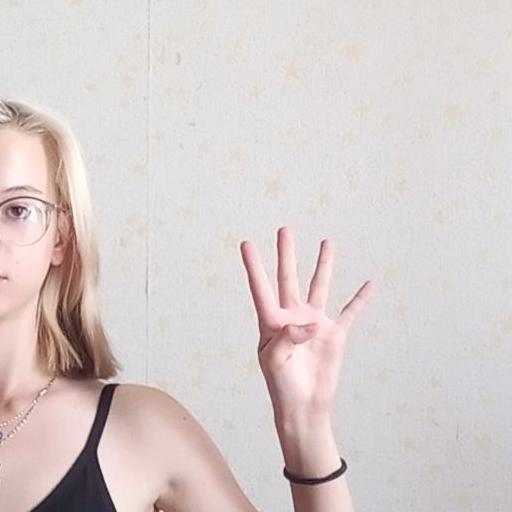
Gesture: four